Ilsestein

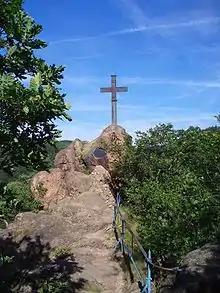
Iron cross and memorial plaque

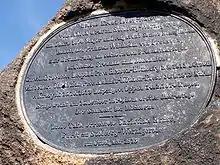
1913 memorial tablet

The Ilsestein (formerly also called "Ilsenstein") is a prominent granite rock formation near the town of Ilsenburg in the Harz mountains of central Germany. Offering a scenic view over the Ilse valley to the Brocken massif, the highest mountain of the range, it is today a popular tourist destination.